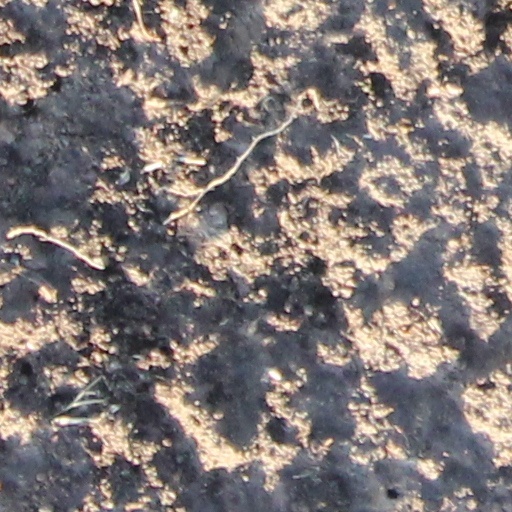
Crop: wheat